Big Town (1947 film)

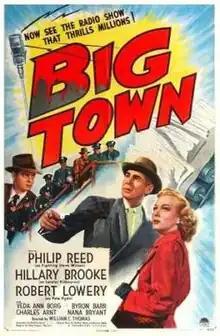
Theatrical release poster

Big Town is a 1947 American crime film directed by William C. Thomas and written by Daniel Mainwaring and Maxwell Shane. The film stars Phillip Reed, Hillary Brooke, Robert Lowery, Veda Ann Borg, Byron Barr and Charles Arnt. The first in a series of four films based on the long-running radio program "Big Town", it was released on May 23, 1947 by Paramount Pictures.